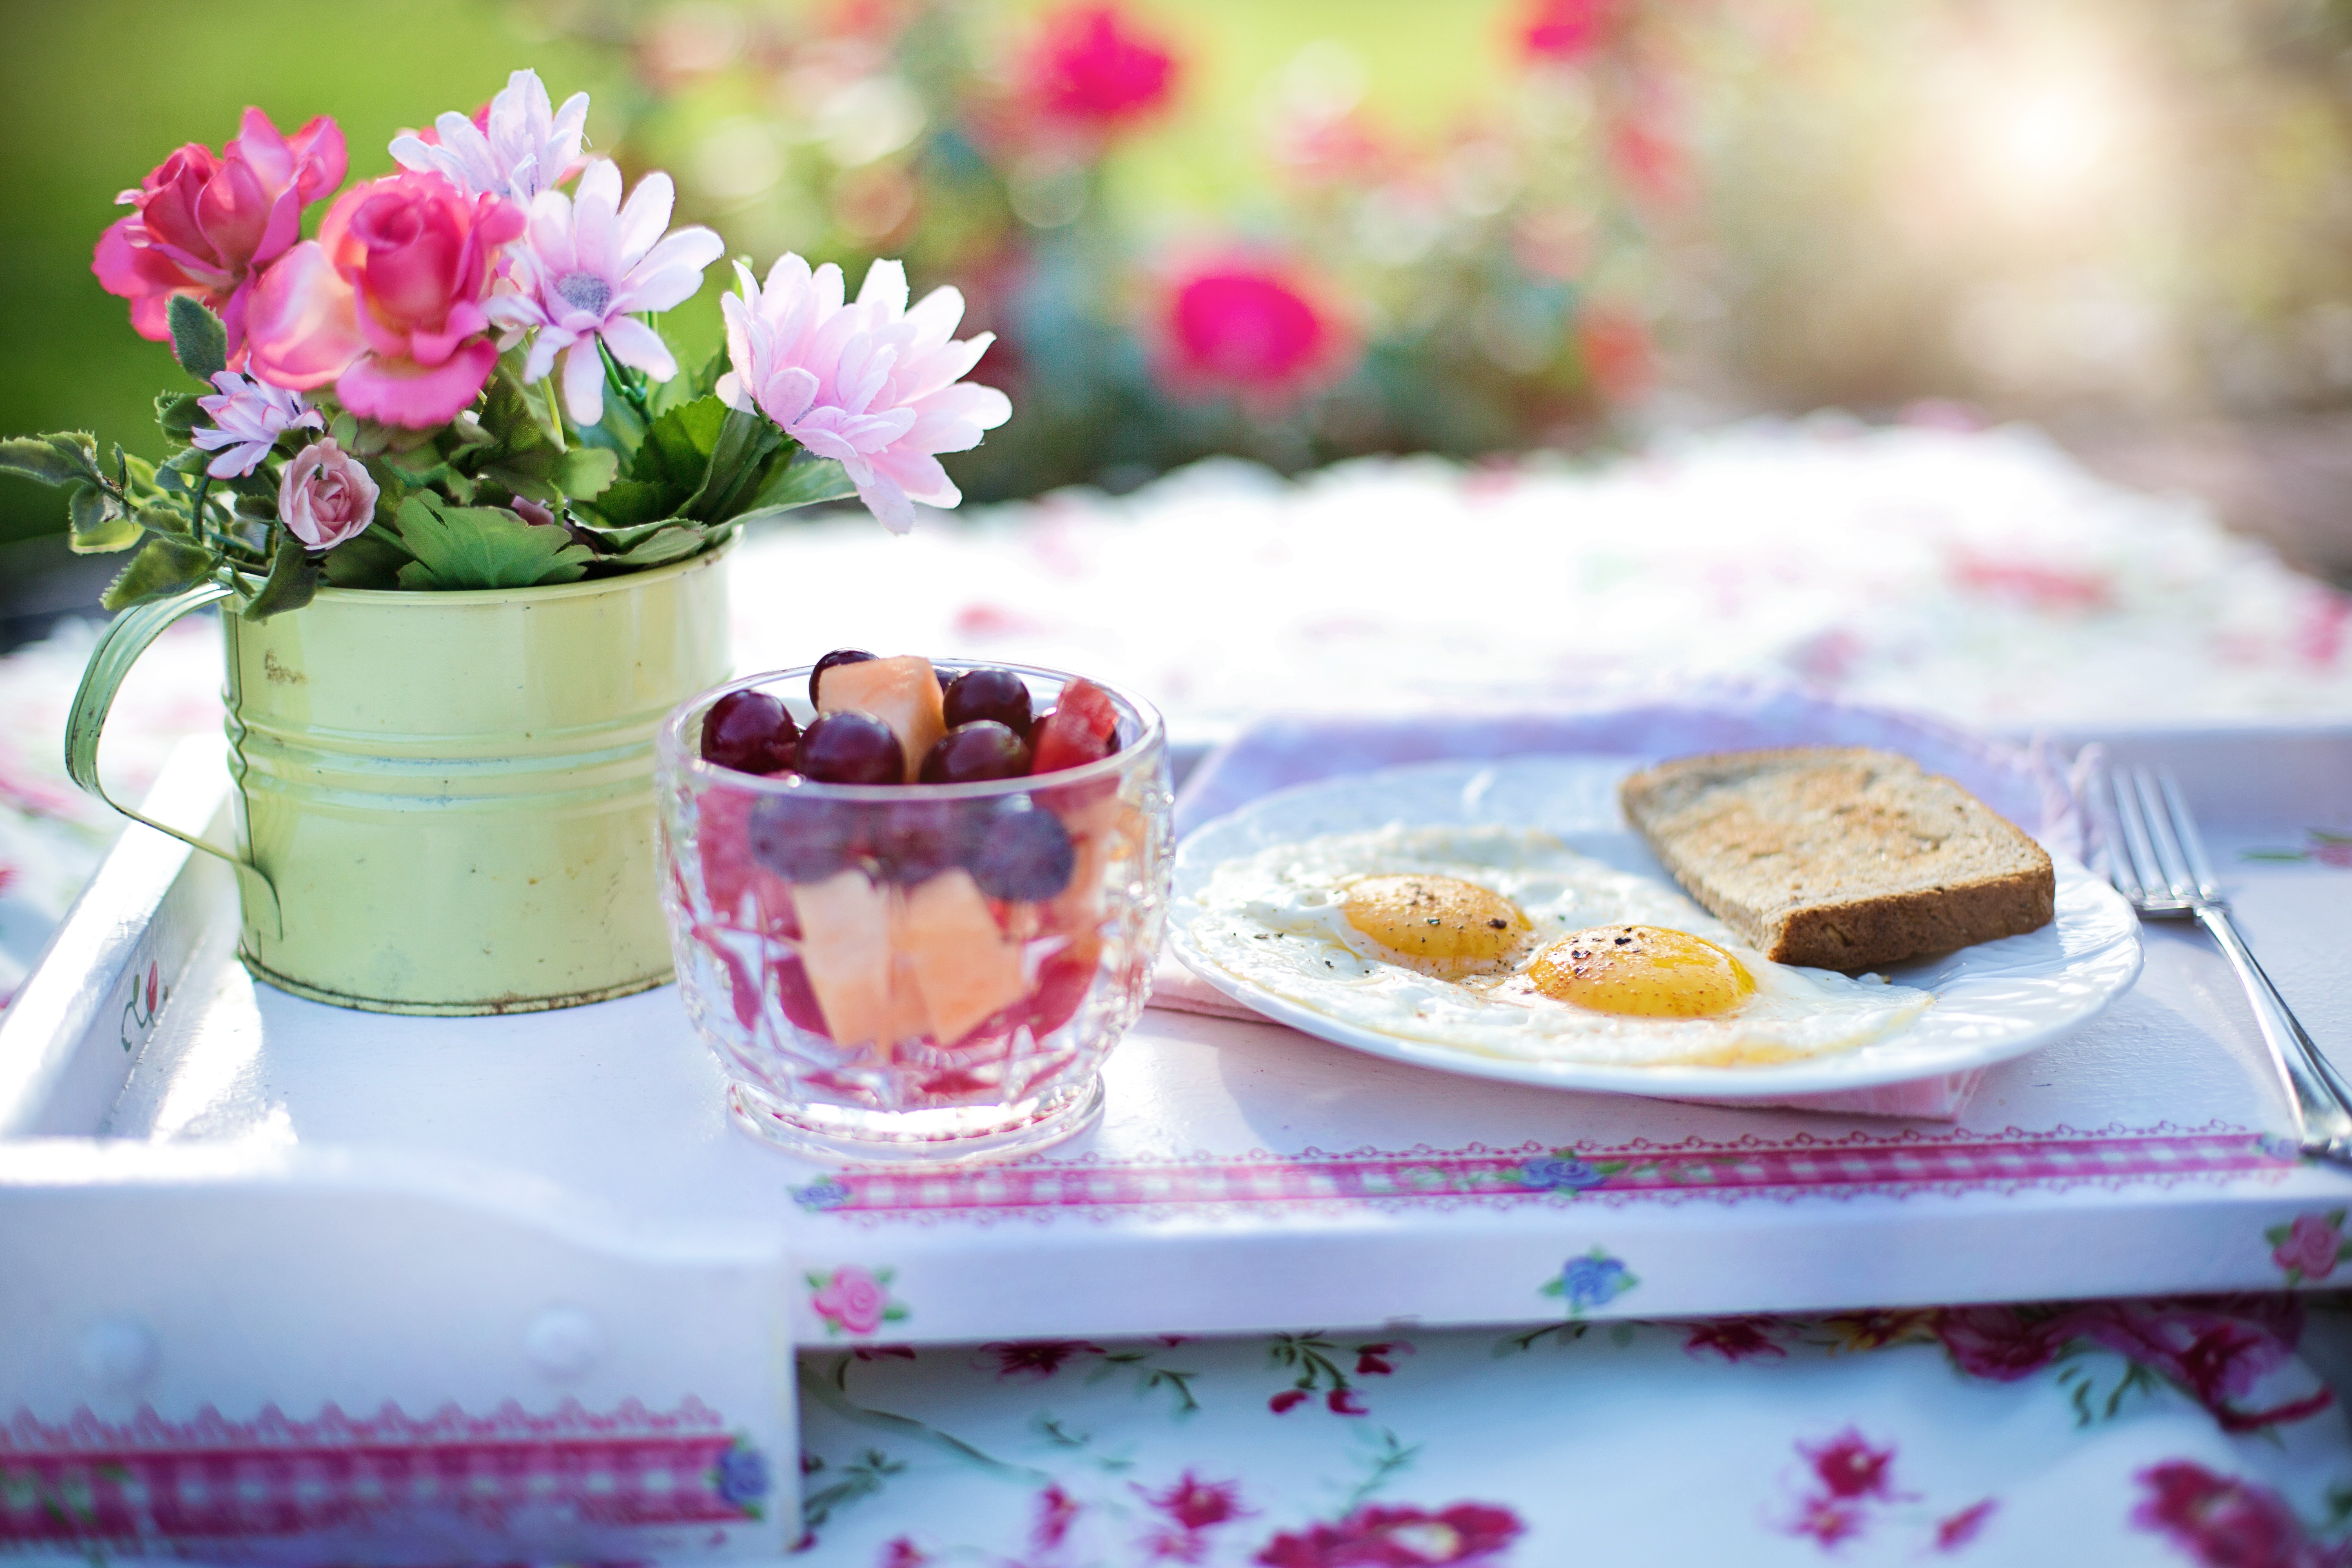
morning, flower, meal, food, plate, fresh, breakfast, baking, healthy, dessert, lunch, delicious, egg, toast, sweetness, brunch, protein, fried eggs